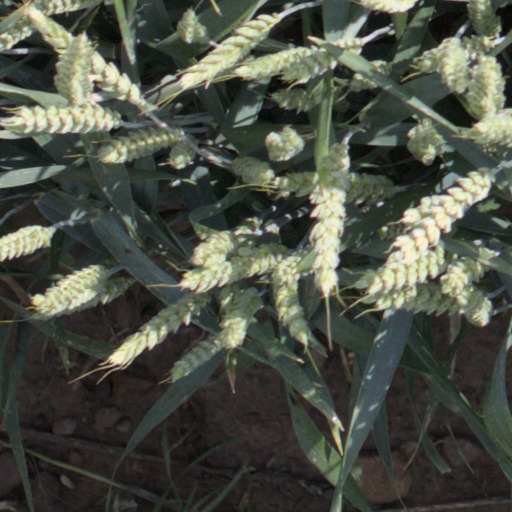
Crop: wheat